Haydée Tamzali

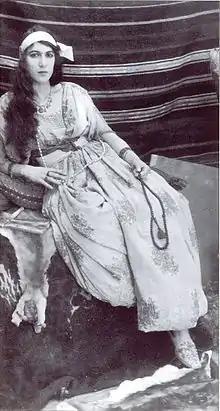
Haydee Tamzali

Haydée Samama Chikly Tamzali (23 August 1906 – 20 August 1998) was a Tunisian actress, writer, and filmmaker.